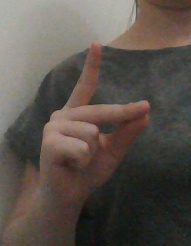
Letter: ta